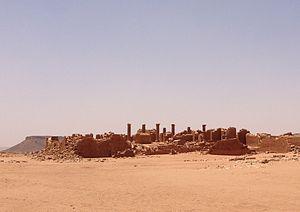
Musawwarat es-Sufra ou Al-Musawarat Al-Sufra, est un grand complexe de temple méroïtique de l'actuel Soudan, datant du IIIe siècle av. J.-C. Il est situé à 180 km au nord-est de Khartoum, à 20 km au nord de Naqa et à environ 25 km au sud-est du Nil. Il fait partie, comme Naqa, des « sites archéologiques de l’île de Méroé » inscrits au patrimoine mondial en 2011 par l'UNESCO.